Prague ham

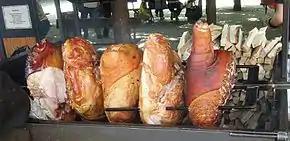
Prague Ham on a stall at the Old Town Square in Prague

Prague Ham is a type of brine-cured, stewed, and mildly beechwood-smoked boneless ham originally from Prague in Bohemia (Czech Republic). When cooked on the bone, it is called "šunka od kosti" ("ham from the bone"), considered a delicacy. It was first marketed in the 1860s by Antonín Chmel, a pork butcher from Prague's "Zvonařka" ("Bell-Maker street") on the "Nuselské schody" (The Nusle Steps).